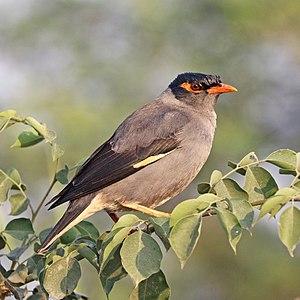
Le Martin des berges est une espèce de passereau de la famille des Sturnidae originaire d'Asie. Il est aussi appelé Mainate riverain et Martin à lunettes.